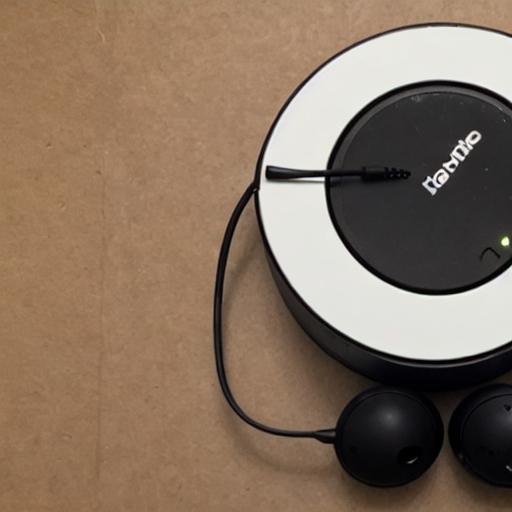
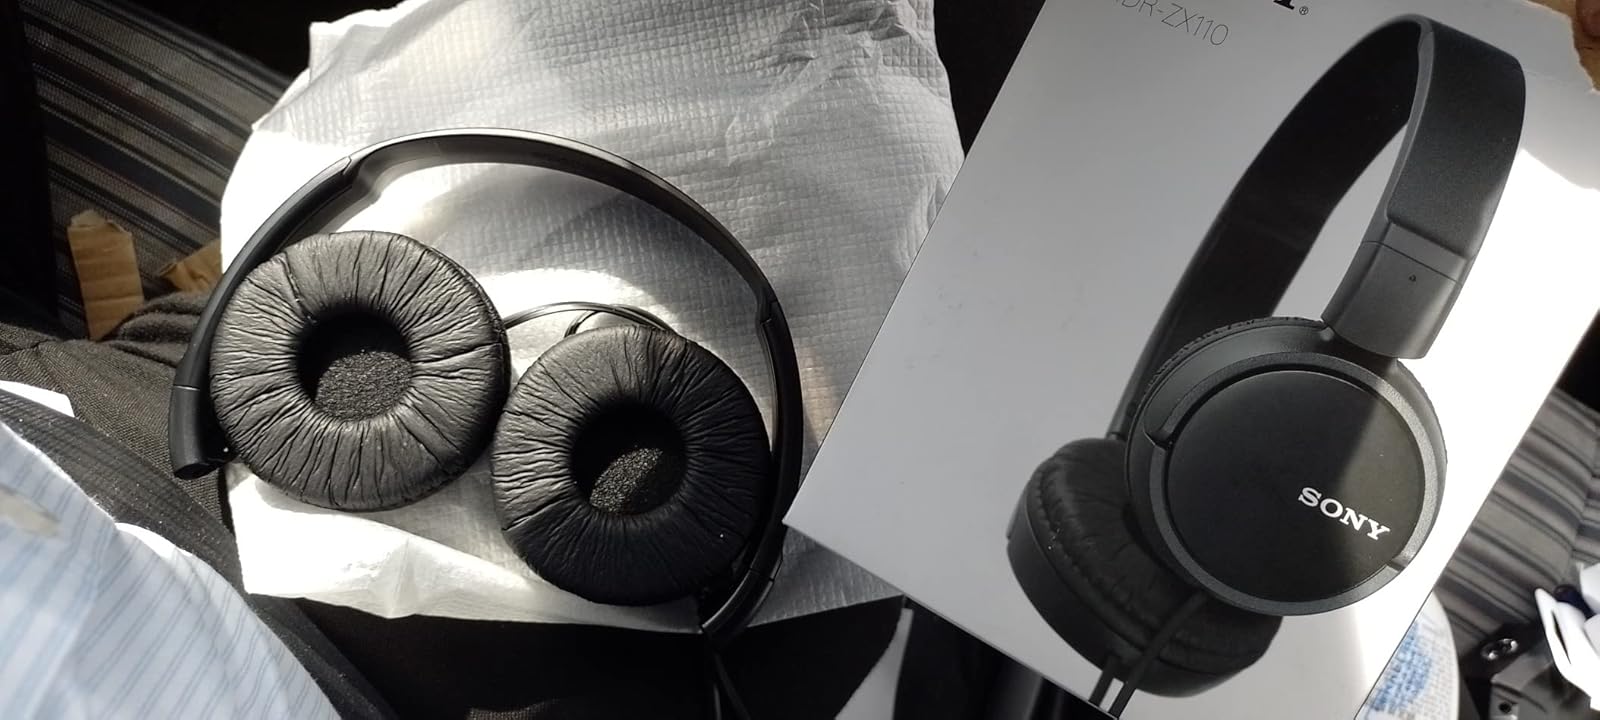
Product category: headphones
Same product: no